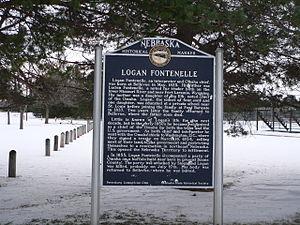
La ville de Petersburg est située dans le comté de Boone, dans l’État du Nebraska, aux États-Unis. Lors du recensement de 2010, sa population s’élevait à 333 habitants.